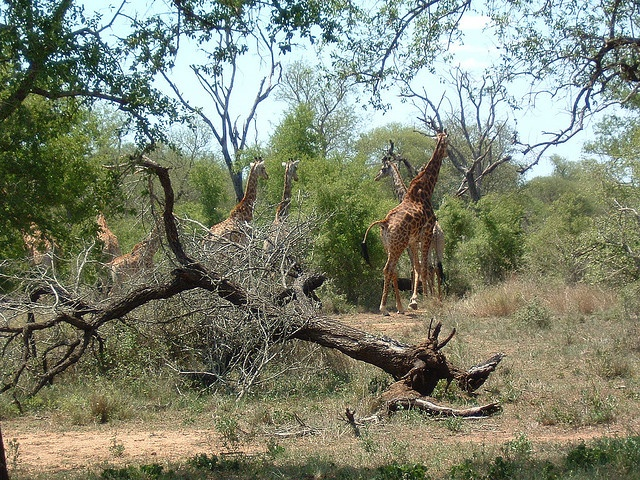
A large herd of giraffe near some trees.
a group of giraffes foraging for leaves off trees in a field
There are many Giraffes that are gathered here in the wild
A field full of giraffe standing next to each other.
half a dozen giraffe in a wooded area